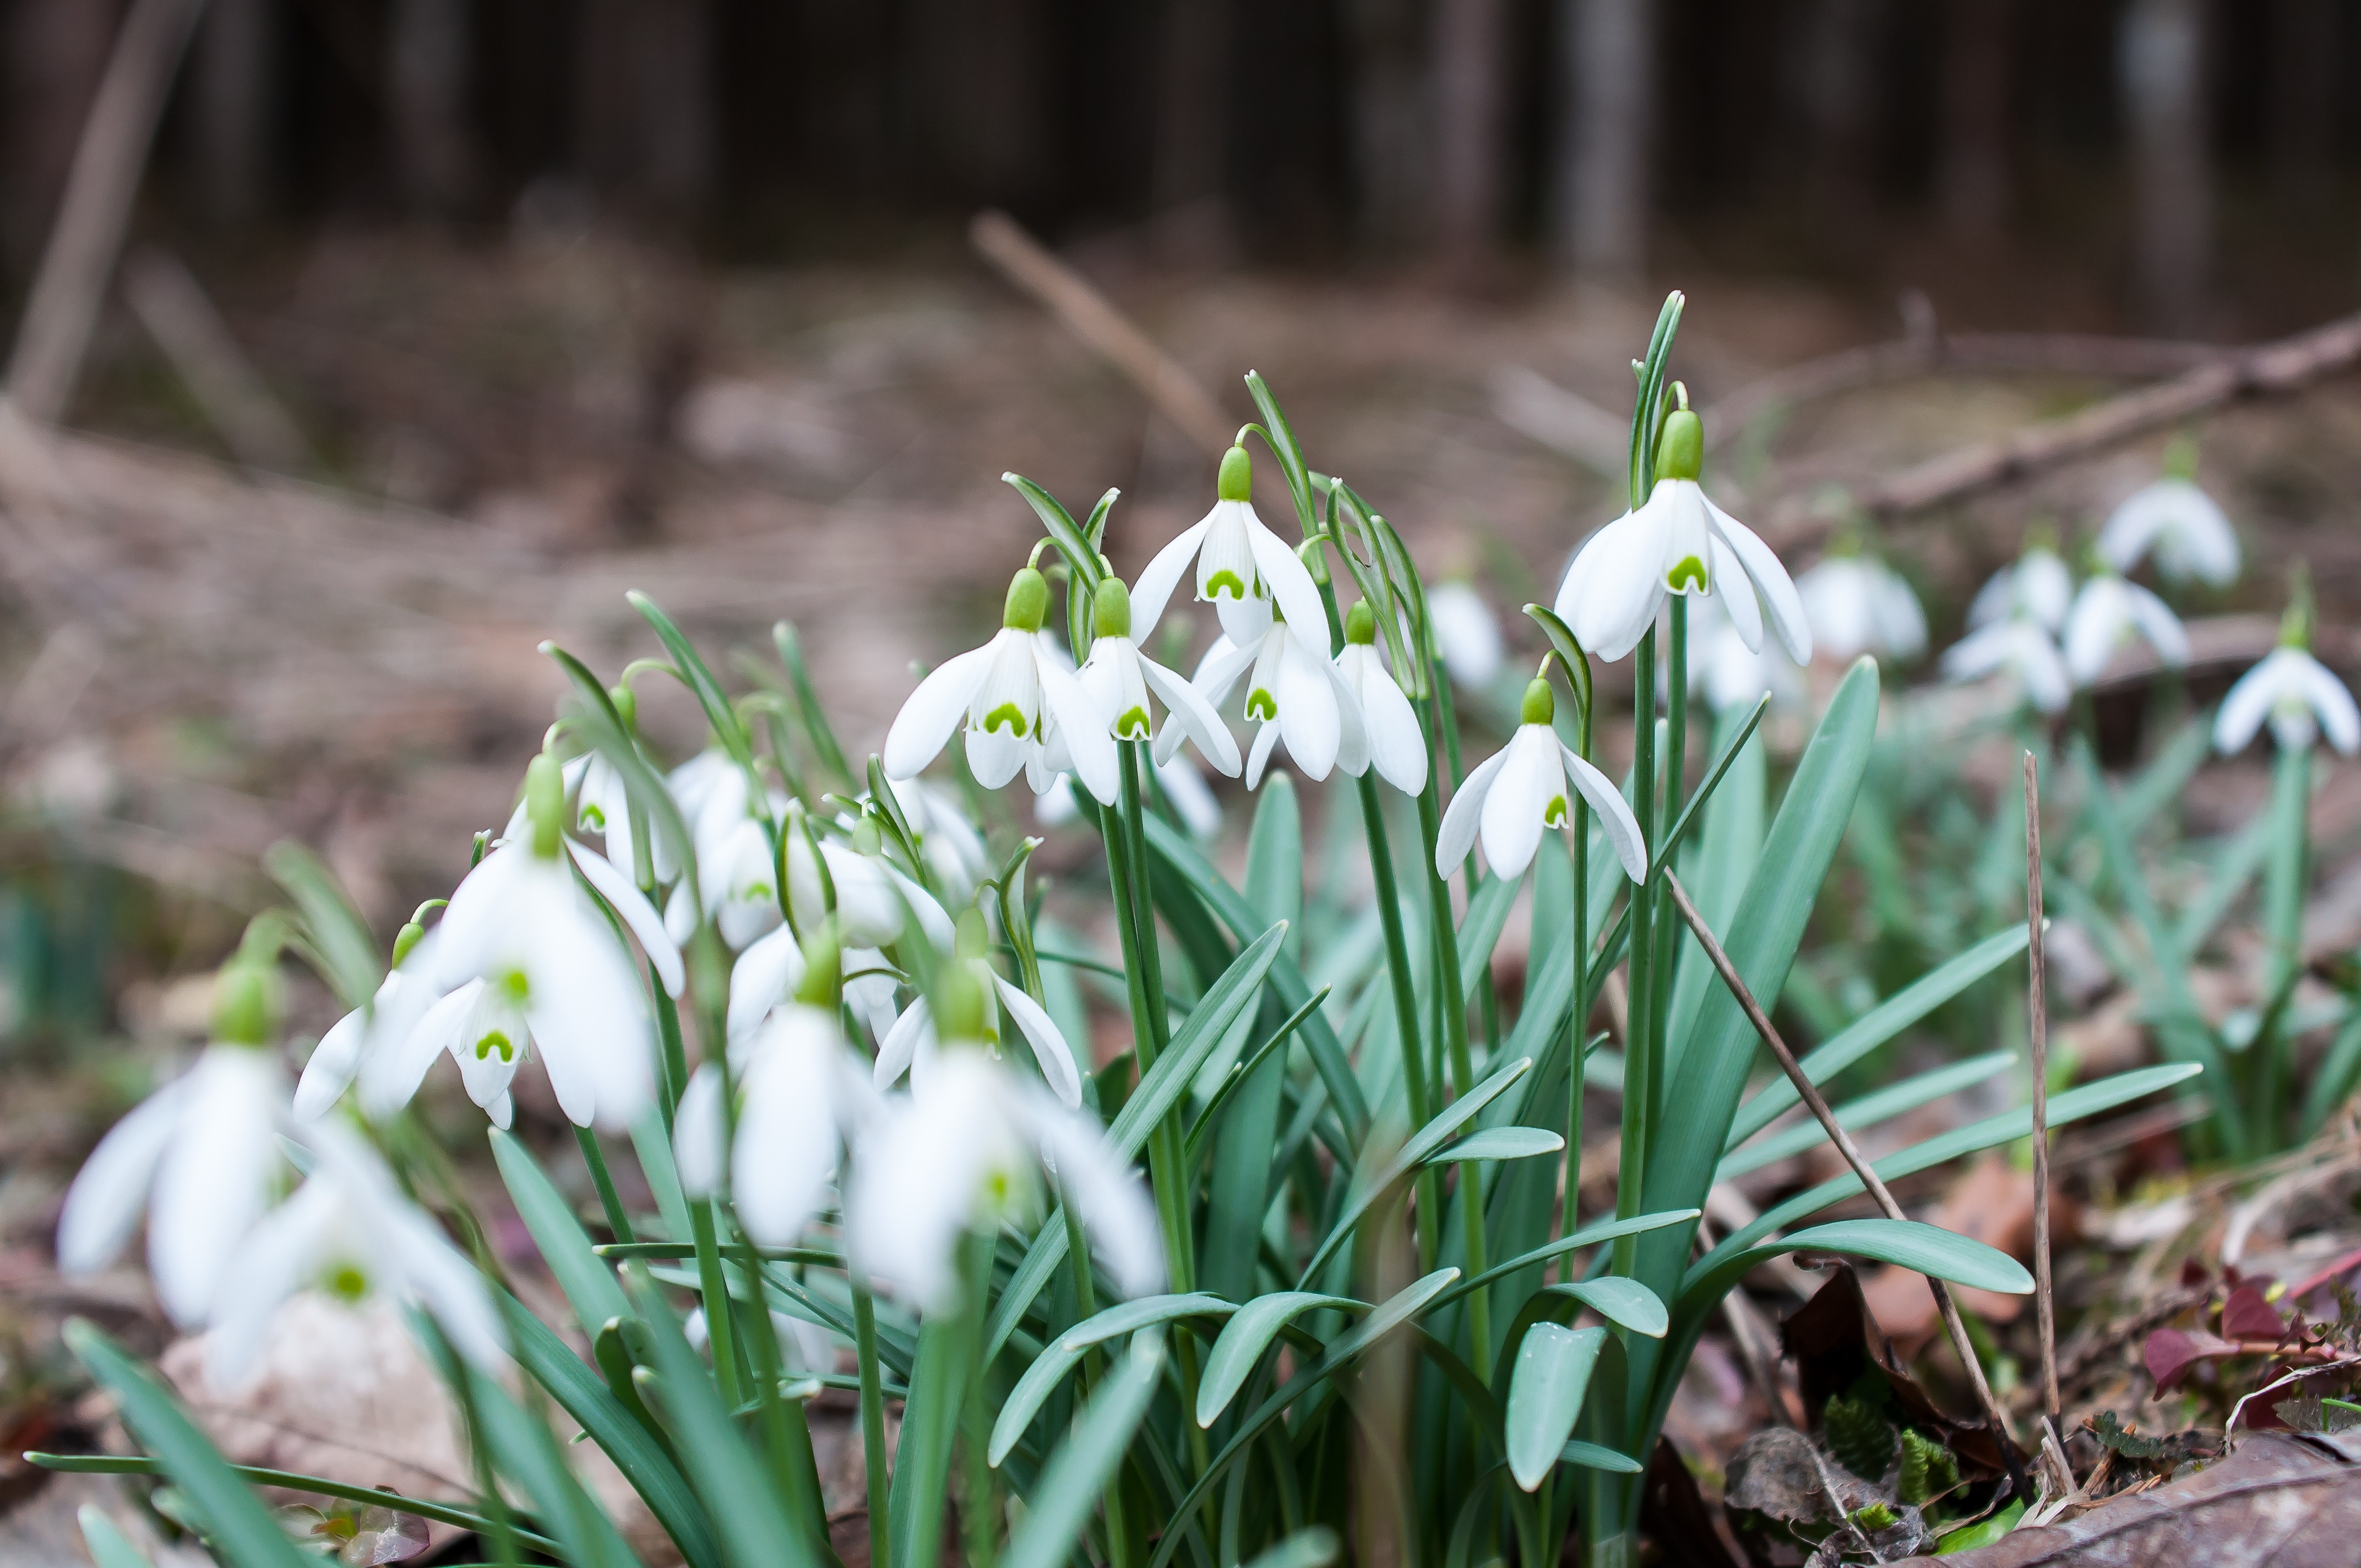
grass, plant, white, flower, bloom, spring, botany, flora, flowers, snowdrop, spring flower, galanthus, flowering plant, great snowdrops, land plant